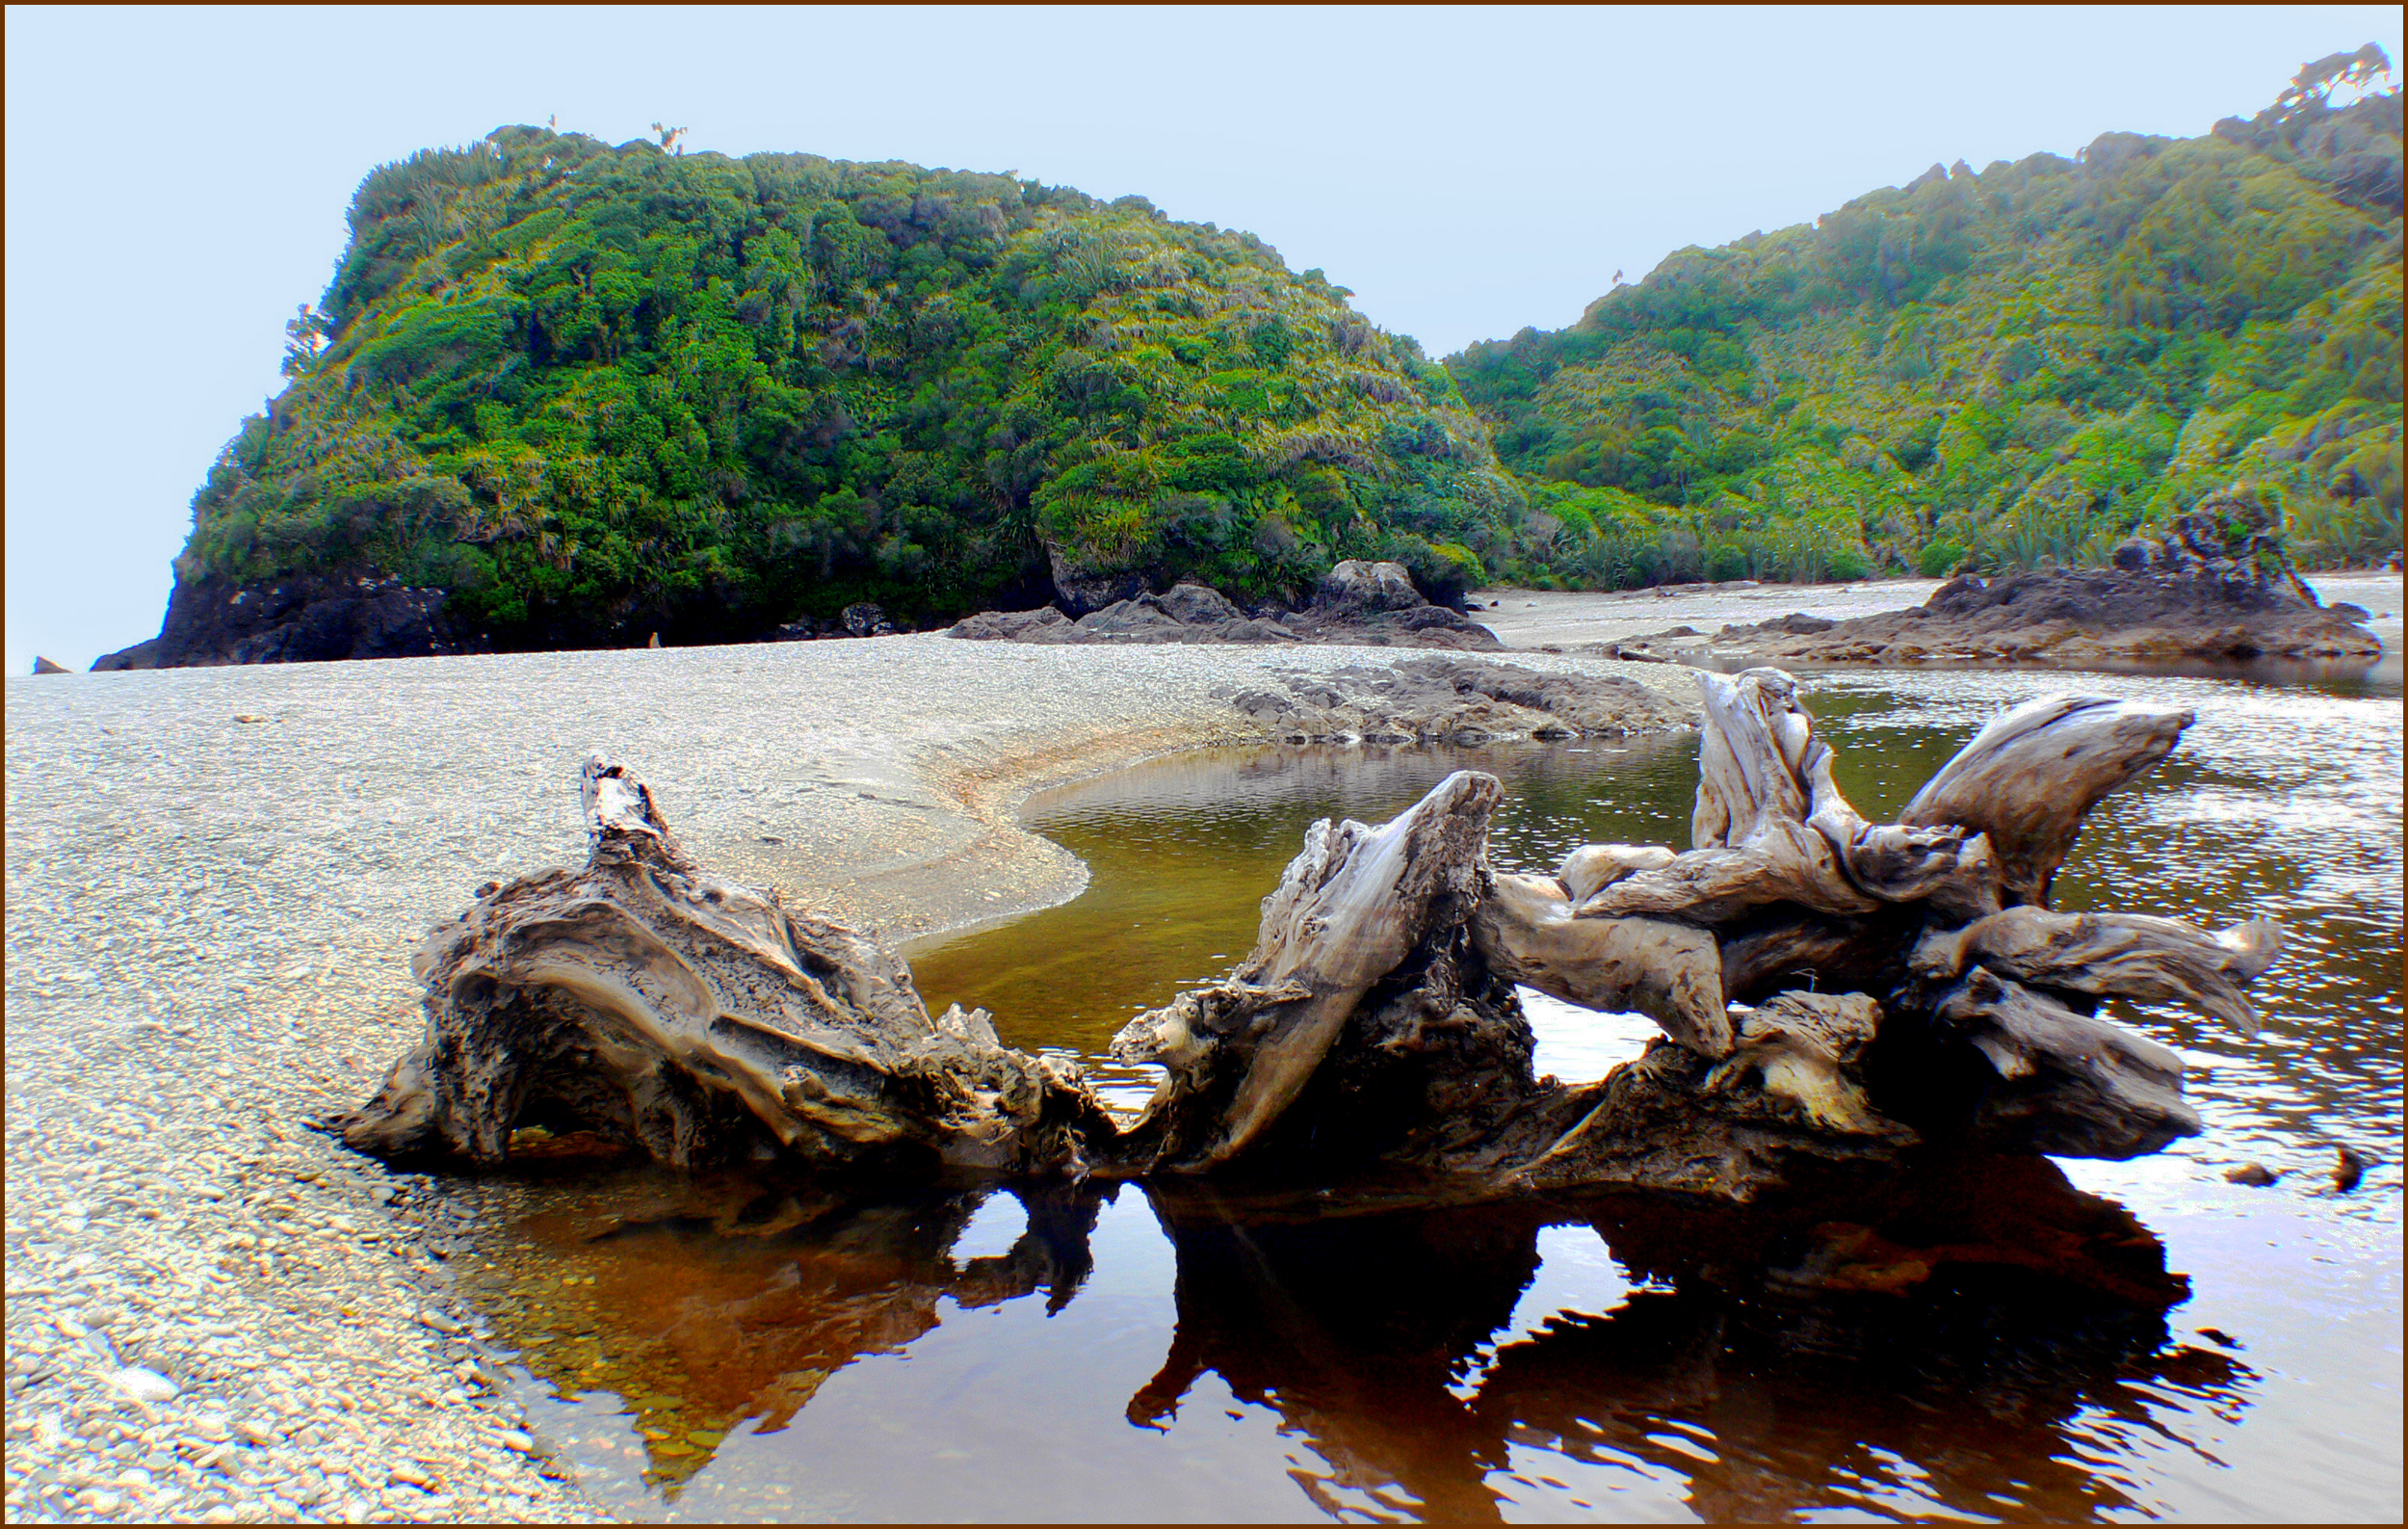
sea, coast, tree, water, ocean, river, shoreline, reflection, vehicle, body of water, publicdomain, newzealand, driftwoodbeaches, woody plant